The Gunstringer

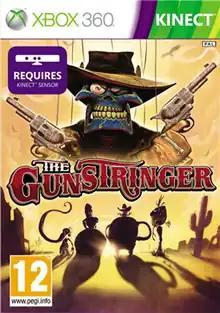
PAL cover art

The Gunstringer is a third-person rail shooter video game developed by Twisted Pixel Games and published by Microsoft Studios for Xbox 360 with Kinect. It was originally planned as an Xbox Live Arcade release, but was later made into a full retail game.